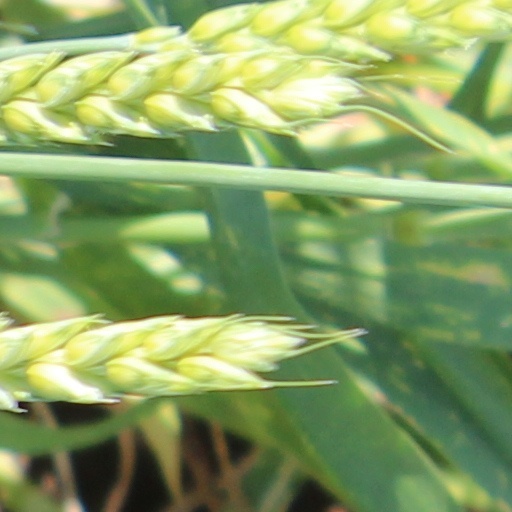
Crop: wheat